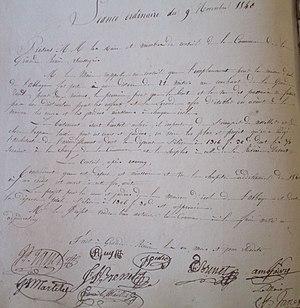
délibérations conseil municipal
Grande-Rivière est une ancienne commune française située dans le département du Jura, en région Bourgogne-Franche-Comté. Le 1ᵉʳ janvier 2019, elle devient une commune déléguée de Grande-Rivière Château.